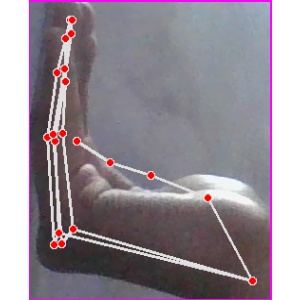
अक्षर: स